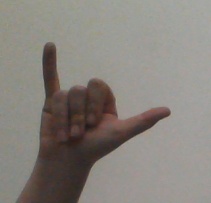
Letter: ya